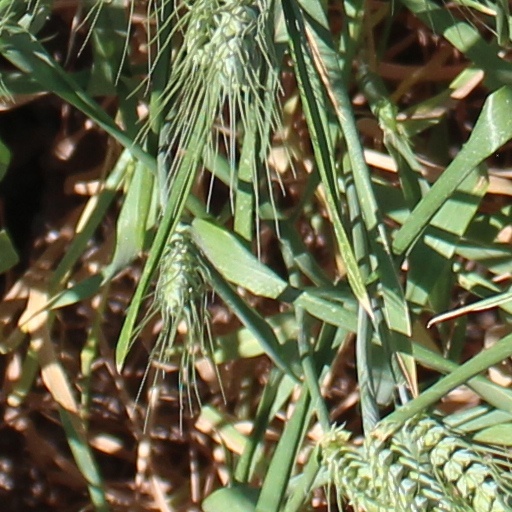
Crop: wheat